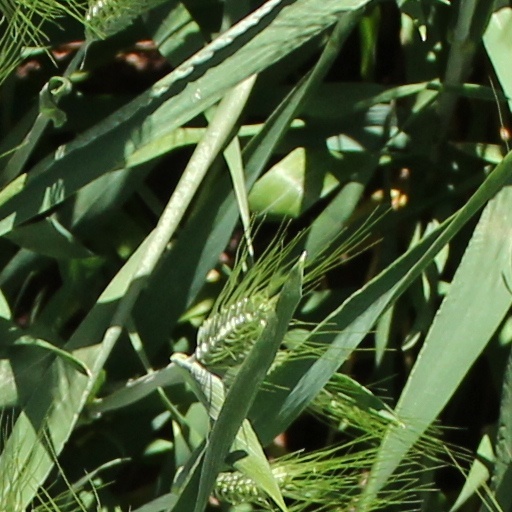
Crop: wheat